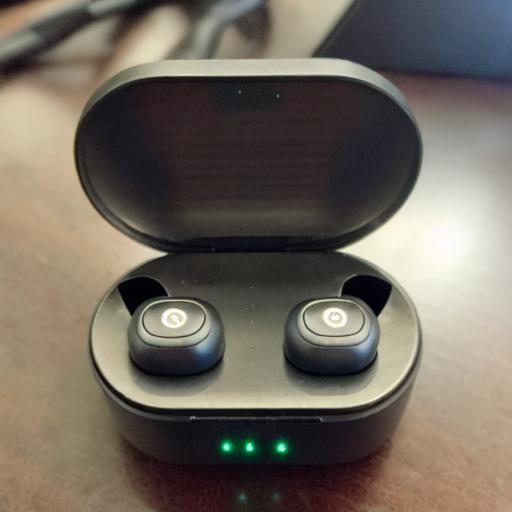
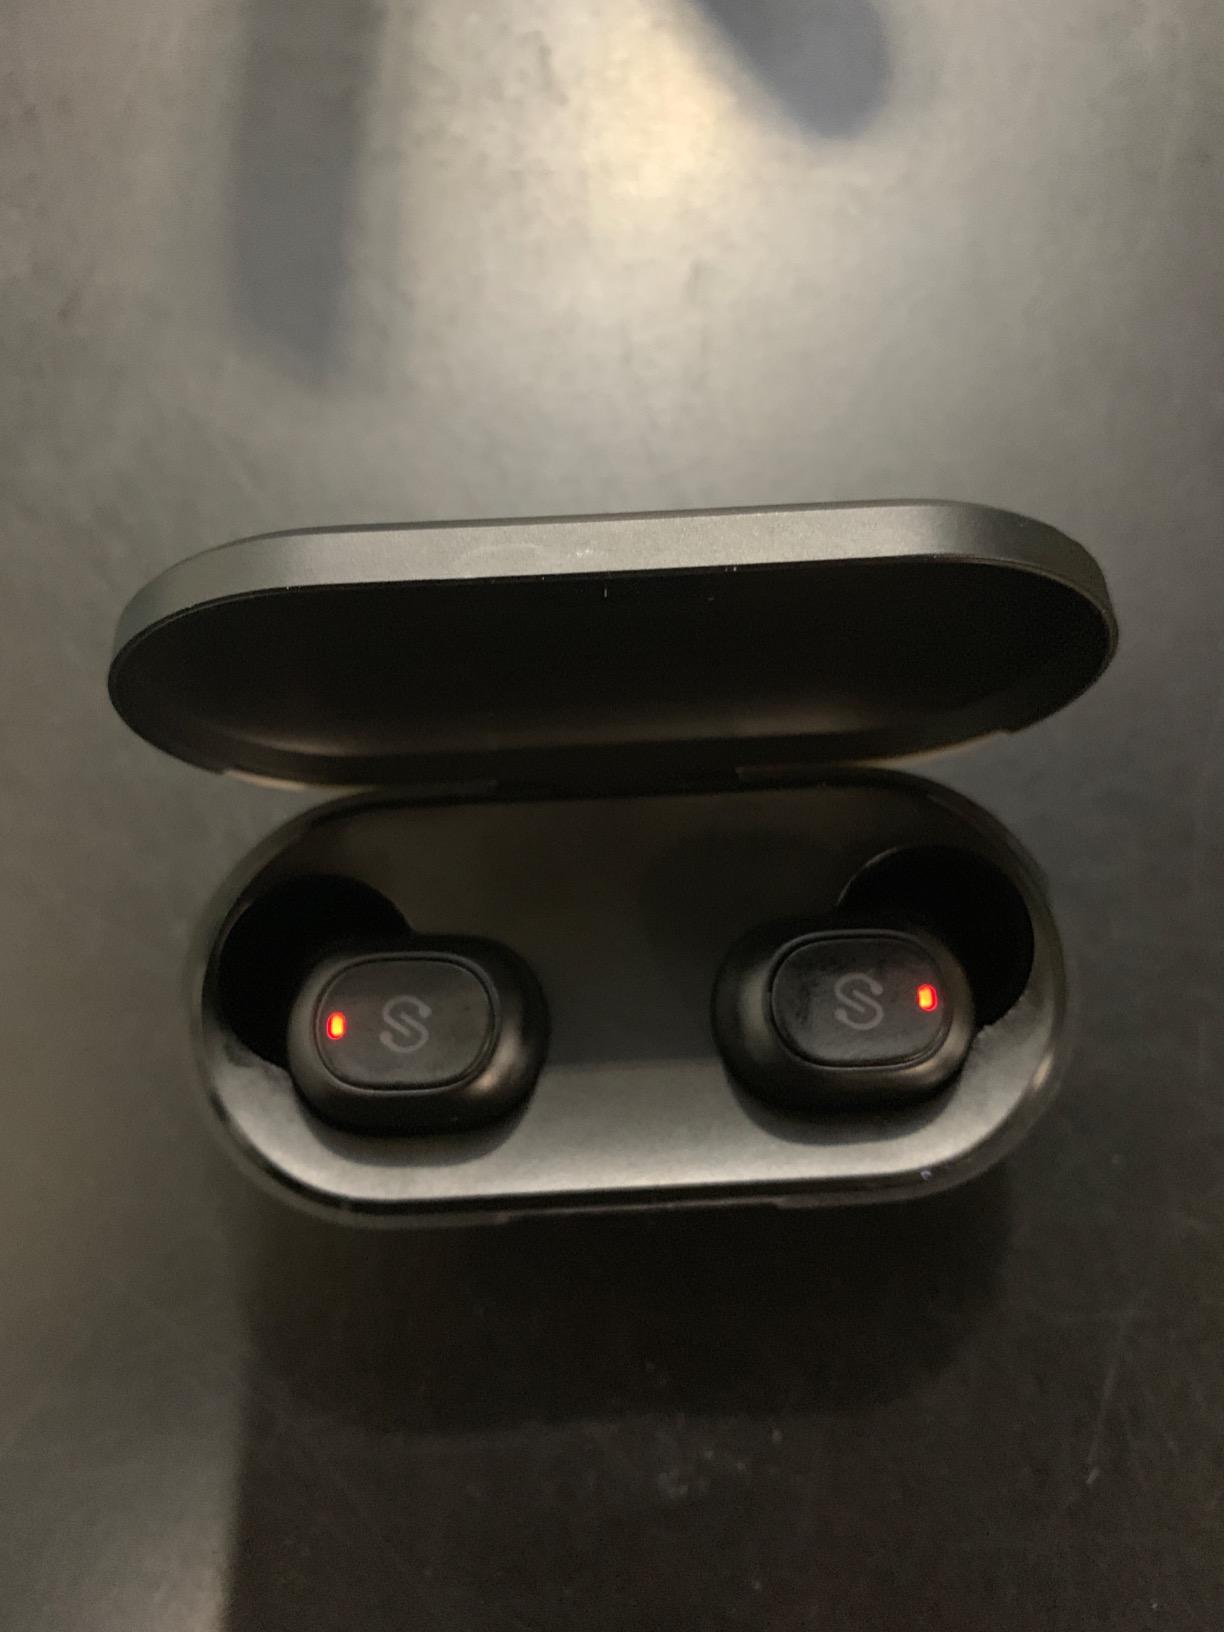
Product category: earbuds
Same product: no